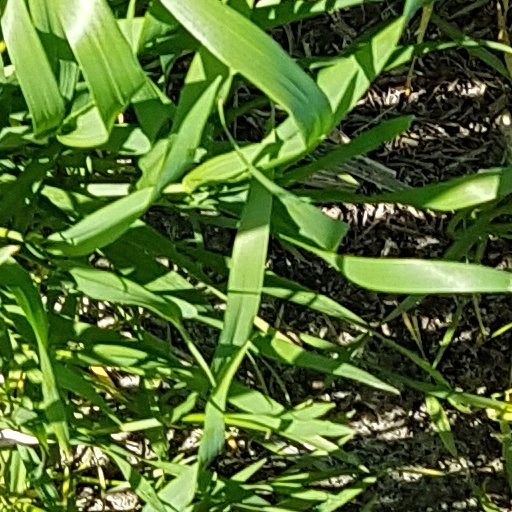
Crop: wheat